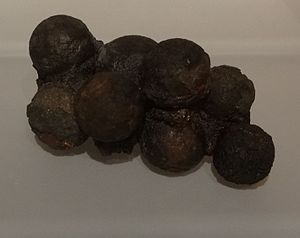
Angrebet på Marstrand 1719 / Marstrand erobres / Orlogsflåden sænkes
Karteschladdning med druvhagel til nærkamp hvor det omslutande dække, karteschen, er formuldet. Fund fra fregatten Fredricus i Marstrands havn, udstillet på Bohusläns museum, Uddevalla.
Angrebet mod Marstrand var en succesfuld dansk belejring af Marstrand og Karlstens fæstning, som skete den 10-16. juli 1719 i slutfasen af den Store nordiske krig. Danskerne havde, for at få en ende på det svenske kaperi, gennemført en lang flådeblokade af Göteborg under foråret 1719. Efter et dansker-norsk angreb mod det nordlige Bohuslen havde skibe under kommandoer af Peder Tordenskjold i juli også angrebet havnen i Marstrand og de stilleliggende orlogsskibe i den svenske Göteborgseskadron. Efter, at disse skibe var blevet sænket af deres egne besætningner, blev Karlstens fæstning endeligt også angrebet, og ved hjælp af psykologisk krigsførelse kapitulerede fæstningen hurtigt. Fæstningens kommandant, oberst Henrich Danckwardt, blev senere dømt til døden af en svensk krigsret og blev henrettet. Den stærke fæstning Karlstens kapitulation 1719 omgives af et antal myter og legender.